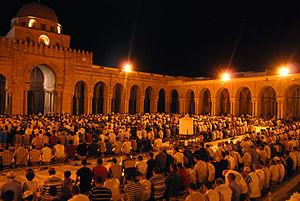
Grande Mosquée (Sidi Okba), Kairouan. Fidèles accomplissant la prière de Tarawih dans la cour de la Grande Mosquée de Kairouan. This is a photo of the protected monument identified by the ID 41-33 in Tunisia.
Ramadan, parfois orthographié ramadhan ou ramaḍān, est le neuvième mois du calendrier hégirien.
La Grande Mosquée de Kairouan, également appelée mosquée Oqba Ibn Nafi en souvenir de son fondateur Oqba Ibn Nafi, est l'une des principales mosquées de Tunisie située à Kairouan. Historiquement première métropole musulmane du Maghreb, Kairouan, dont l'apogée sur les plans politique et intellectuel se situe au IXᵉ siècle, est réputée comme étant le centre spirituel et religieux de la Tunisie ; elle est aussi parfois considérée comme la quatrième ville sainte de l'islam sunnite.
La Salat ou namaz désigne la prière islamique, second des cinq piliers de l'islam. Ce terme recouvre cependant un large ensemble de prières en islam, mais il est employé aussi spécifiquement pour les cinq prières rituelles quotidiennes, obligatoires pour le fidèle. Il s'agit donc des prières que l'on peut qualifier de canoniques, par opposition aux prières surérogatoires.
Salat peut désigner :
La charia représente dans l'islam diverses normes et règles doctrinales, sociales, cultuelles et relationnelles édictées par la révélation. Le terme utilisé en arabe dans le contexte religieux signifie « chemin pour respecter la loi [de Dieu] ». Il est d’usage de désigner en Occident la charia par le terme de loi islamique, qui est une traduction approximative puisque n'englobant que partiellement le véritable sens du mot. La charia codifie à la fois les aspects publics et privés de la vie d’un musulman, ainsi que les interactions sociales. Les musulmans considèrent cet ensemble de normes comme l’émanation de la volonté de Dieu. Le niveau, l’intensité et l’étendue du pouvoir normatif de la charia varient considérablement sur les plans historiques et géographiques.
Un fidèle est, au sens strict, une personne qui adhère à une religion et la pratique et qui, par conséquent, possède ou recherche la foi. Plus généralement l'adhésion peut viser une cause profane ou une autre personne.
Les tarāwīḥ sont les prières quotidiennes du soir, exécutées après celle de Isha, pendant le mois de jeûne du Ramadan. Ces prières surérogatoires sont effectuées par paires de rakaa, avec en tout, généralement entre 11 et 45 rak'a selon les traditions. Aucun maximum n'est d'ailleurs fixé. Les sunnites pensent qu'il est de la tradition d'essayer d'accomplir un khatm du Coran en récitant chaque nuit un trentième du Coran, le Coran étant divisé en trente parties. À la fin du mois de Ramadan, l'imam est censé avoir récité la totalité du Coran durant ces prières.
En religion, l'adoration est le culte rendu à un dieu.
Le fard désigne ce qui est obligatoire, ce que l'on doit faire parce que prescrit par la loi.